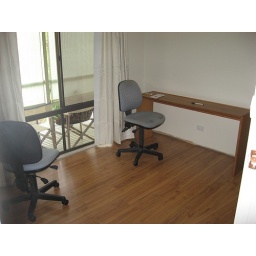
The office is actually being used, in between tiling and floor placement jobs